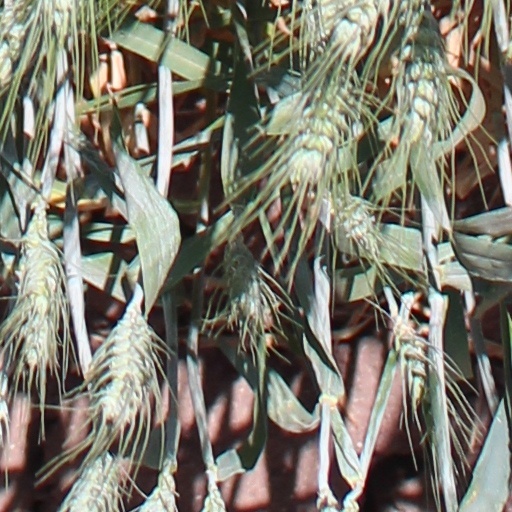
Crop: wheat